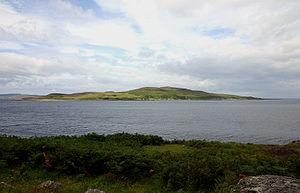
L'île Gruinard, en anglais Gruinard Island, en gaélique écossais Eilean Ghruinneard, est une petite île inhabitée du Royaume-Uni située sur la côte occidentale de l'Écosse, à mi-chemin entre les petites villes d'Ullapool à l'est et de Gairloch au sud-ouest. En 1942, elle est utilisée comme site de test grandeur nature d'un bombardement aérien à la maladie du charbon ce qui entraîne sa mise en quarantaine jusqu'en 1990.